USS Texas (BB-35)

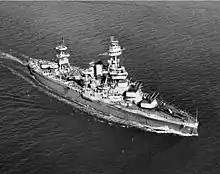
"Texas" off Norfolk, Virginia, 15 March 1943

During the next twelve days, "Texas" carried out many 14-inch gun-firing exercises with British battleships and . The firing was done in conjunction with Royal Air Force airplanes as spotters. On 29 April, "Texas", , and relocated to Belfast Lough, Northern Ireland. There, final preparations were made, including the removal of the airplane catapult and the ship's OS2U Kingfisher observation planes. The three pilots who flew "Texas"s Kingfishers during this period were temporarily transferred to a newly formed squadron, VOS-7, that was composed of the pilots who flew observation and scouting planes from the cruisers , , and and the battleships "Arkansas", "Nevada", and "Texas". VOS-7 received training in defensive fighter tactics, aerobatics, navigation, formation flying and spotting procedures in Royal Air Force Spitfires; they flew spotting missions in the Spitfires because of the threat from German fighters. The pilots of VOS-7 would fly spotting missions for the U.S. warships off Omaha and Utah Beaches during D-Day. Also, during this time additional radio equipment was added, including a device to detect and jam radio-guided missiles. Final exercises were carried out to the south in Dundrum Bay and Belfast Lough. During the final preparations, General Eisenhower came aboard on 19 May to speak to the crew. On 31 May, the ship was sealed and a briefing given to the crew about the upcoming invasion. For the invasion, "Texas" was designated Bombardment Force Flagship for Omaha Beach, in the Western Taskforce. Her firing area of Omaha was the western half, supporting the U.S. 29th Infantry Division and the U.S. 2nd Ranger Battalion at Pointe du Hoc, and the U.S. 5th Ranger Battalion, which had been diverted to Western Omaha to support the troops at Pointe du Hoc.